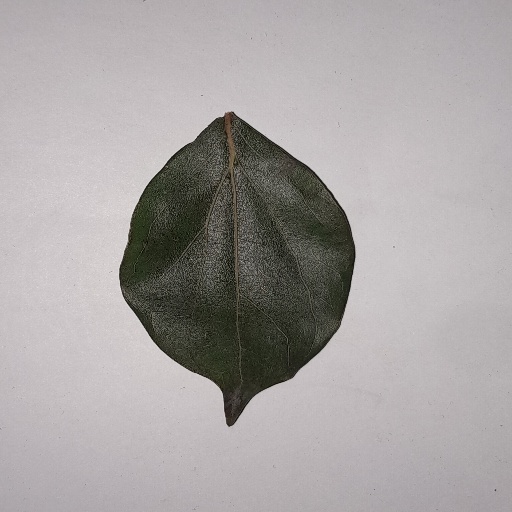
Species: Camphor
Leaf condition: Bacterial Spot